Answer in natural language. Consider the 3D positions of the objects in the scene and not just the 2D positions in the image. Is the centerpoint of  wall paint (highlighted by a red box) at a higher height than Window (highlighted by a blue box)? Choose between the following options: yes or no
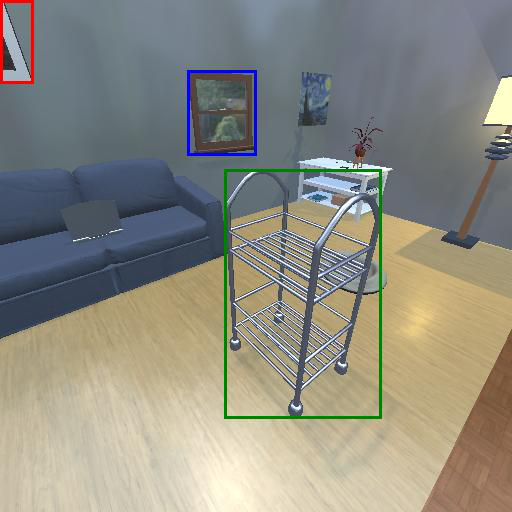
<answer>yes</answer>